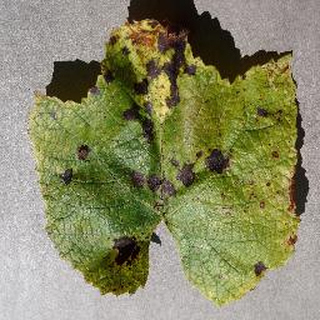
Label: grape_leaf_blight